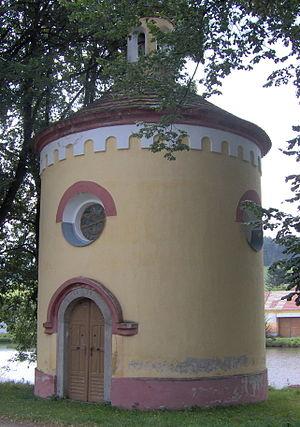
Měkynec est une commune du district de Strakonice, dans la région de Bohême-du-Sud, en République tchèque. Sa population s'élevait à 273 habitants en 2017.